Hjalmar Mehr

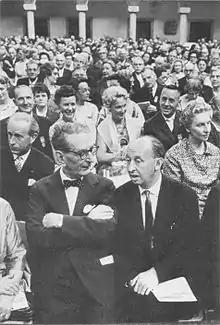
Hjalmar Mehr (right) with former "Borgarråd" Yngve Larsson inside Stockholm City Hall 1963

Hjalmar Leo Mehr (19 November 1910 – 26 December 1979) was a Swedish Social Democratic politician, mayor of Stockholm (1958–1966, 1970–1971) and governor of Stockholm County (1971–1977). He promoted many radical socialist welfare state policies but is mostly remembered and criticized for the redevelopment of Norrmalm, where a significant part of the old Stockholm was demolished.